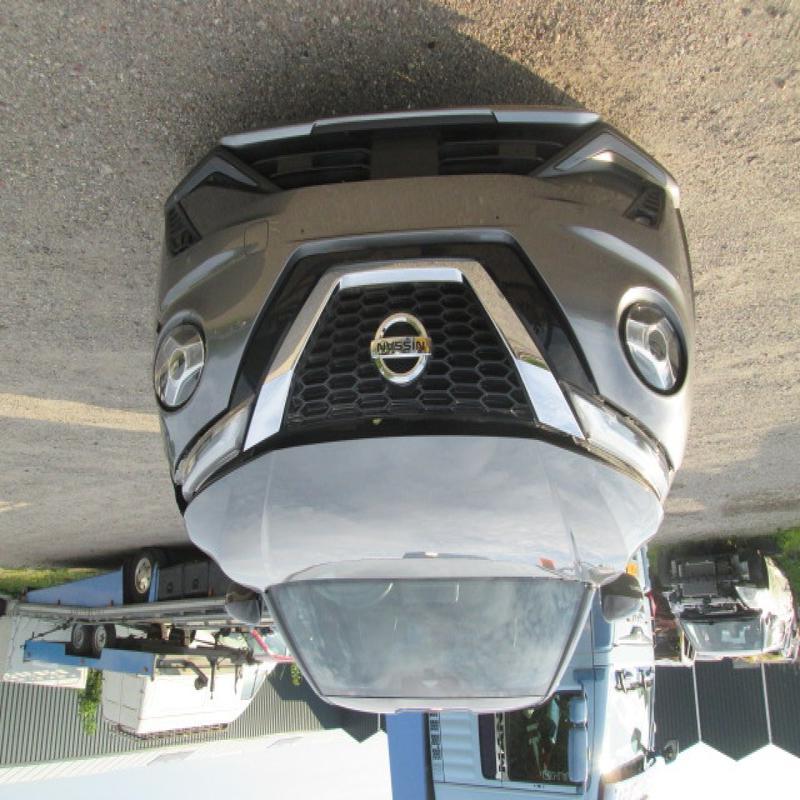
Aucun dommage détecté.
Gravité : aucun